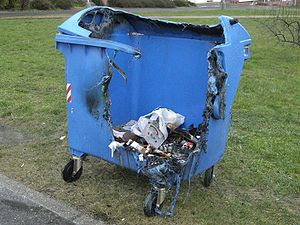
Pyromani
En udbrændt container
Pyromani er en sygelig opsættelse eller trang til ildspåsættelse. En sådan person benævnes en pyroman.